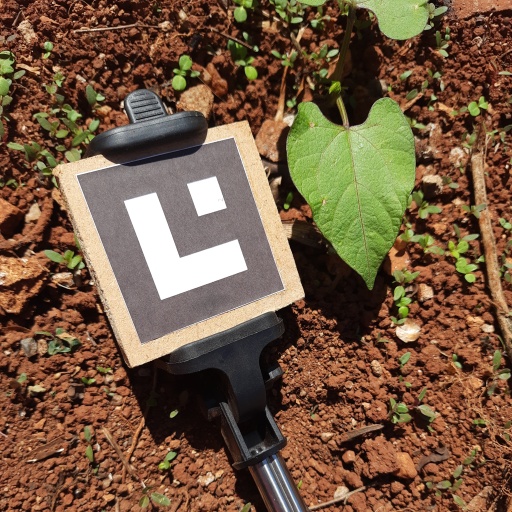
Observations: wavy surface, no eating holes, under sunlight